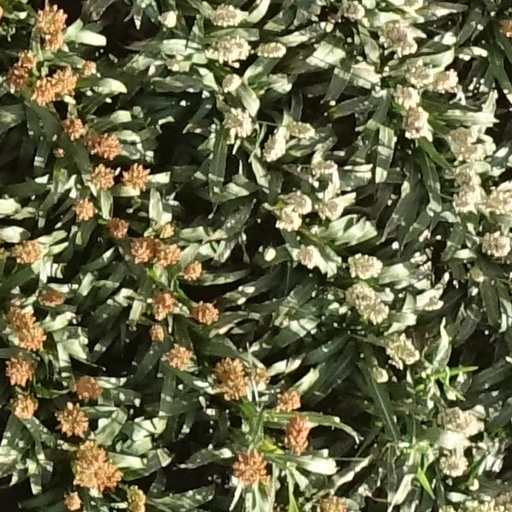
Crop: sorghum